Lashed-lug boat

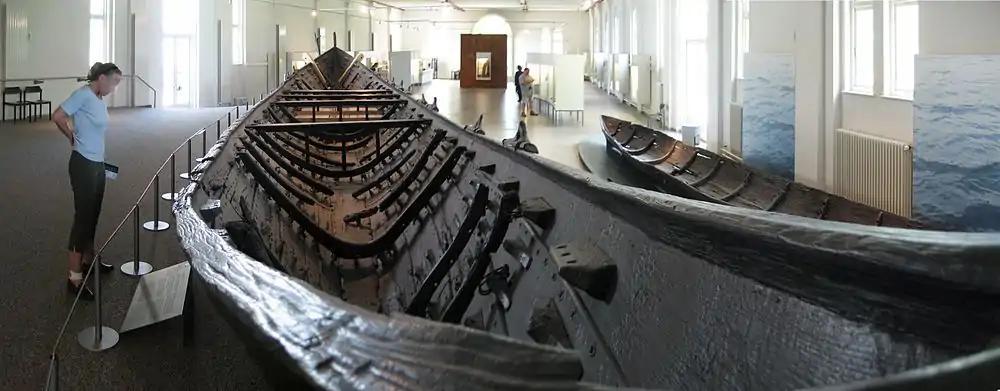
Nydam boat (Denmark), showing frames which are lashed to cleats (lugs) on the hull planking

The most distinctive aspect of lashed-lug boats are the lugs (also called "cleats" by some authors). These are a series of carved protrusions with holes bored into them on the inside surfaces of the planks which are then lashed tightly together with the lugs on the adjacent planks and to ribs using plaited fiber (usually rattan, coir, and other palm fibers).